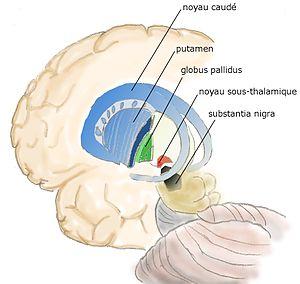
noyaux gris centraux
Le système des ganglions de la base, aussi appelés noyaux gris centraux, est un ensemble pair de noyaux interconnectés entre eux au sein du système nerveux. Ils sont principalement situés aux étages télencéphalique et diencéphalique. Ces noyaux comprennent :
Les ganglions de la base sont un ensemble de structures sous-corticales constitué par des noyaux pairs, interconnectés au niveau télencéphalique et diencéphalique. Leur structure peut varier selon qu'on les définit de manière anatomique ou fonctionnelle.